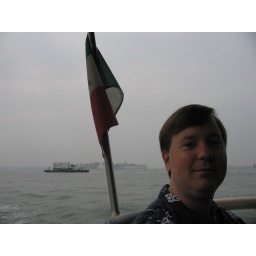
Just some guy sitting at the back of a water taxi in Venice.